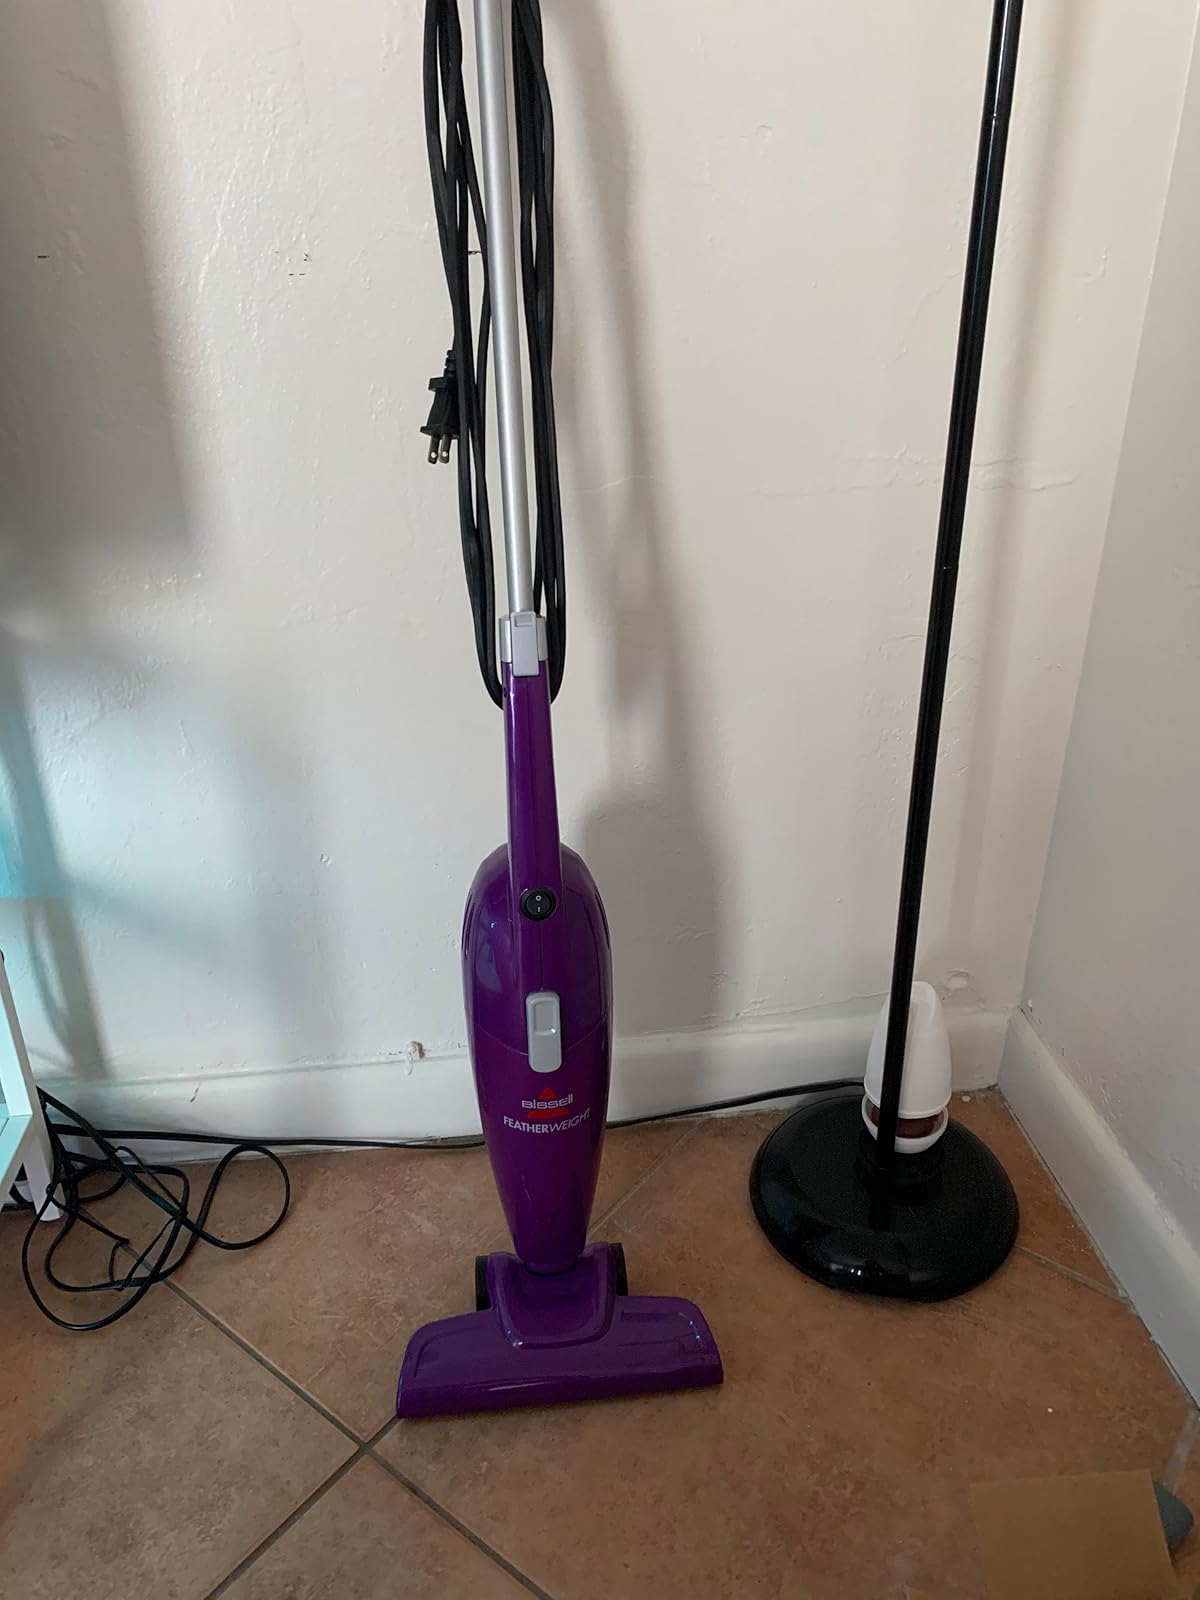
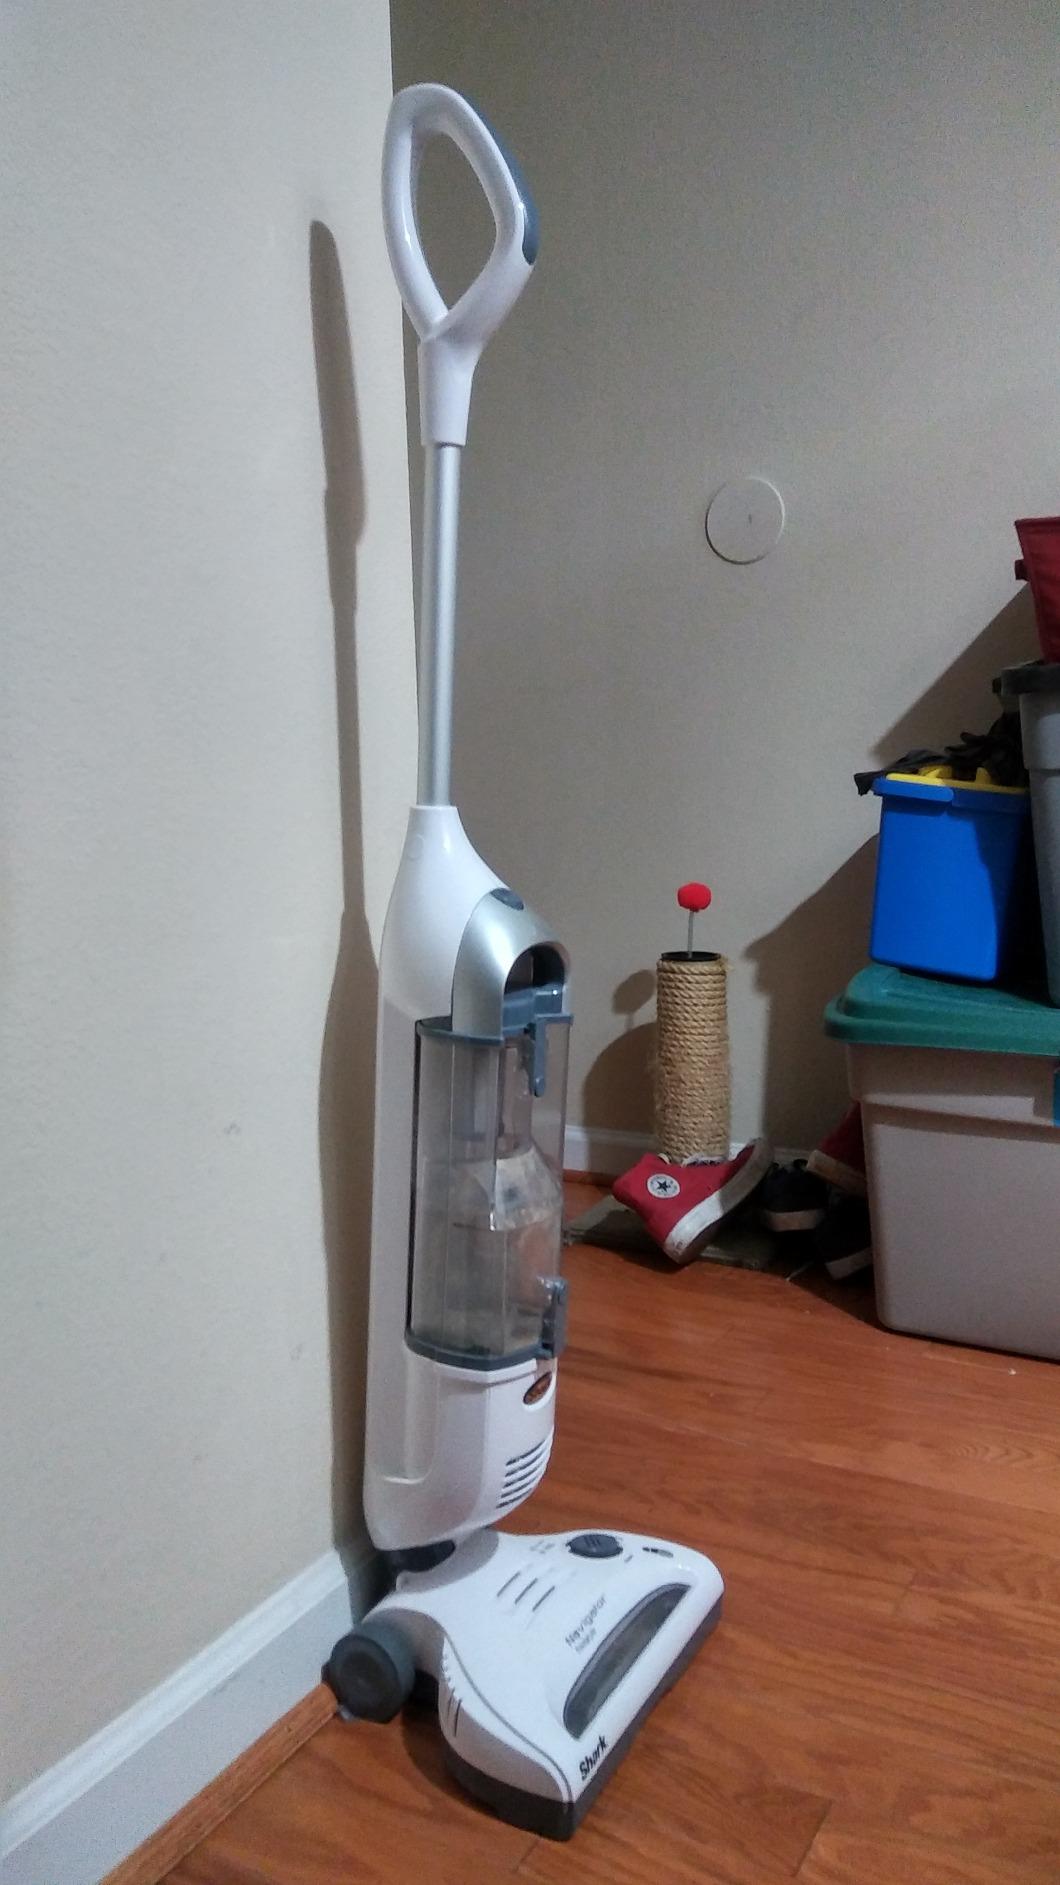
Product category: items_vacuum
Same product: no